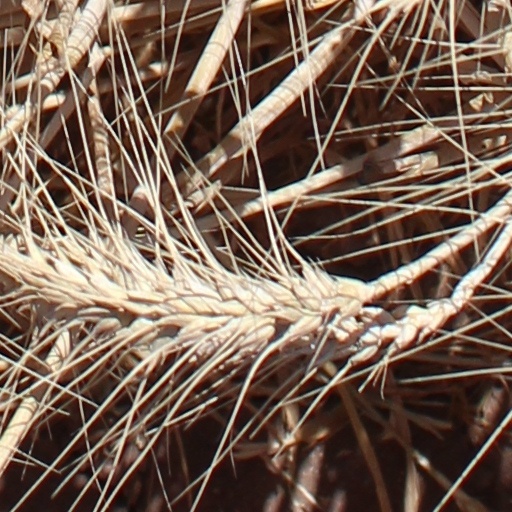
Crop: wheat